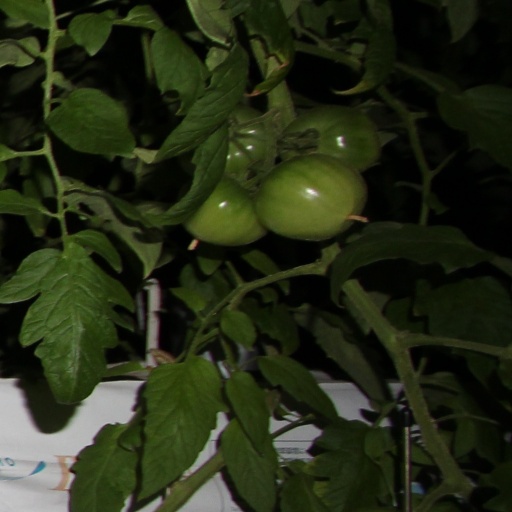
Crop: tomato